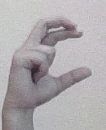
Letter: thal